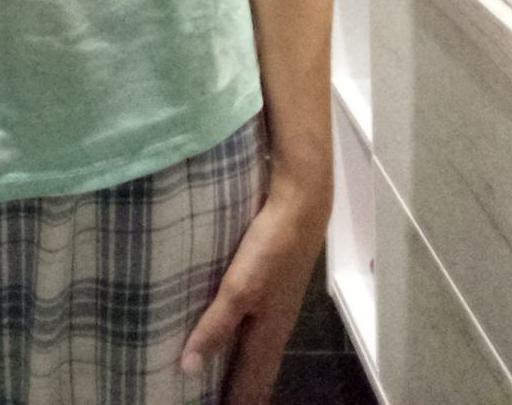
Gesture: no_gesture